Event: Nepal Earthquake
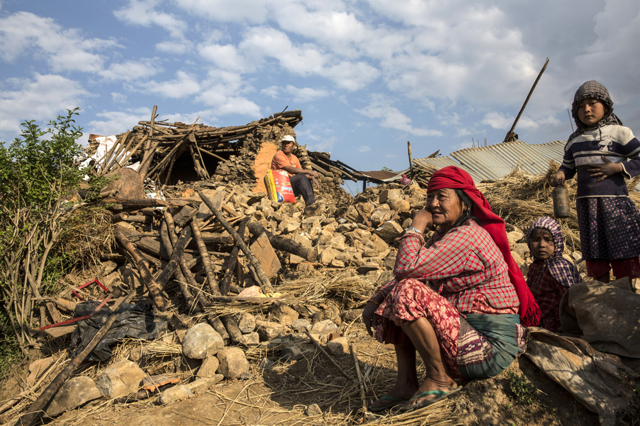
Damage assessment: damage